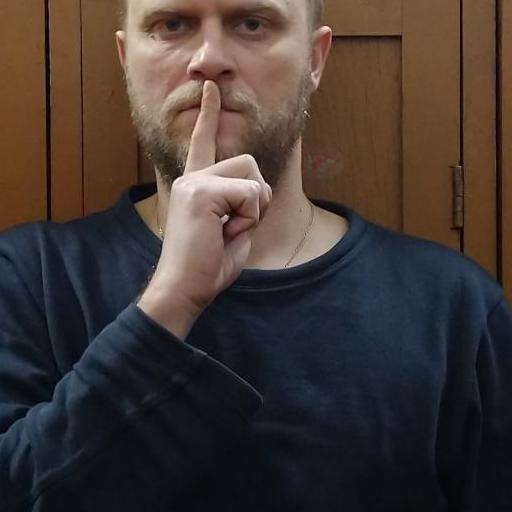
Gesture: mute